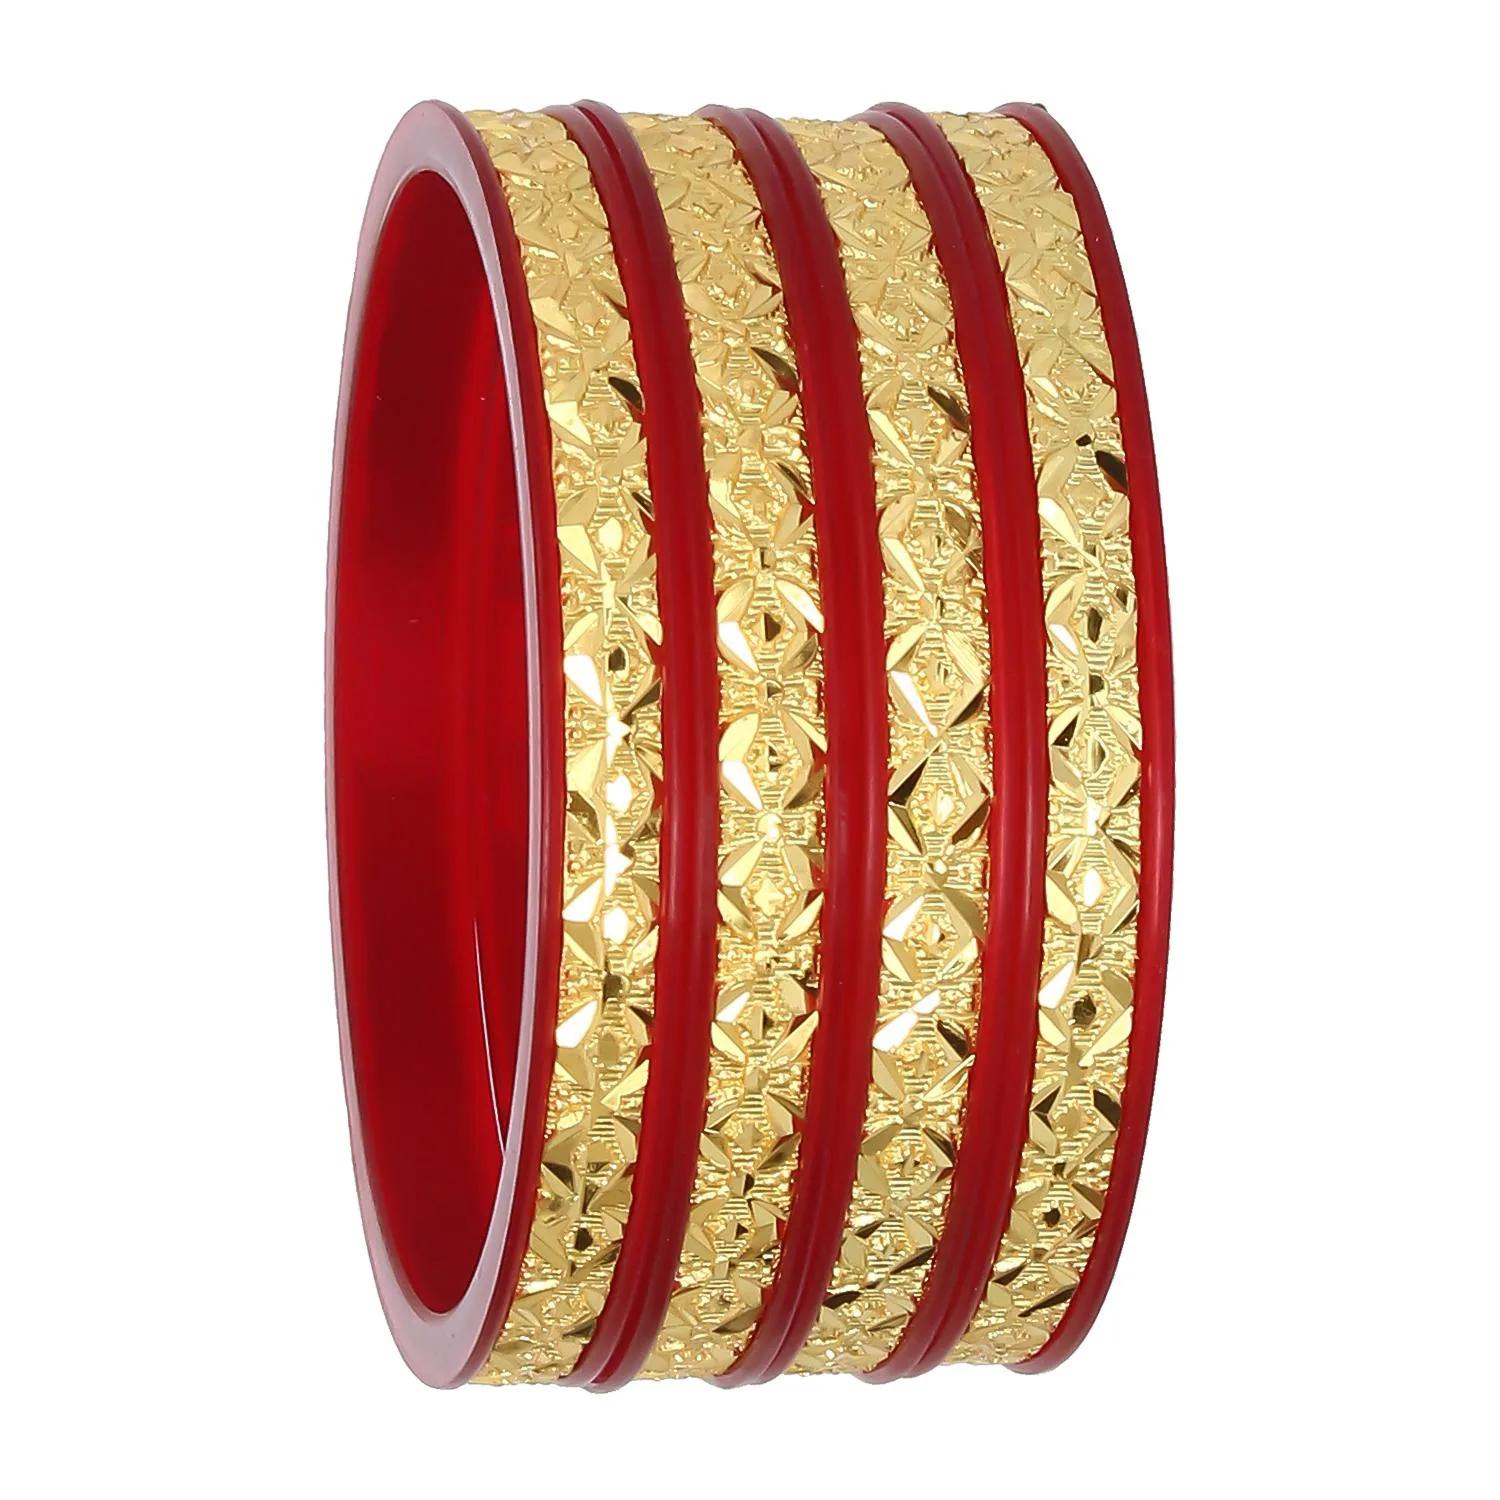
Joyeria Fashions Micro Plating Gold Plated Bangles Set (Pack of 4 Bangles)
Type: Bracelets & Bangles
Brand: Joyeria Fashions
Price: Rs. 285
Joyeria Fashions presents you long-lasting and ever-shining bangles, Get the beautiful ethnic look with these classic designer bangles, which are durable and does not get black easily even when worn daily, makes it a perfect piece of jewellery that can be worn with your favorite outfit to give it an ultimate glow. Joyeria Fashions presents you long-lasting and ever-shining bangles, Get the beautiful ethnic look with these classic designer bangles, which are durable and does not get black easily even when worn daily, makes it a perfect piece of jewellery that can be worn with your favorite outfit to give it an ultimate glow.
Features: Elegant and Classic Design Gold Bangles for Girls and Women. Comes in Pack of ...........,Type : Set of ....... Bangles, Goldplated, Long Lasting Shining even with daily wear,Intricate design and detailed designing,Ideal to wear at all parties, weddings, goes well with ethnic dress, Perfect gift for your friend